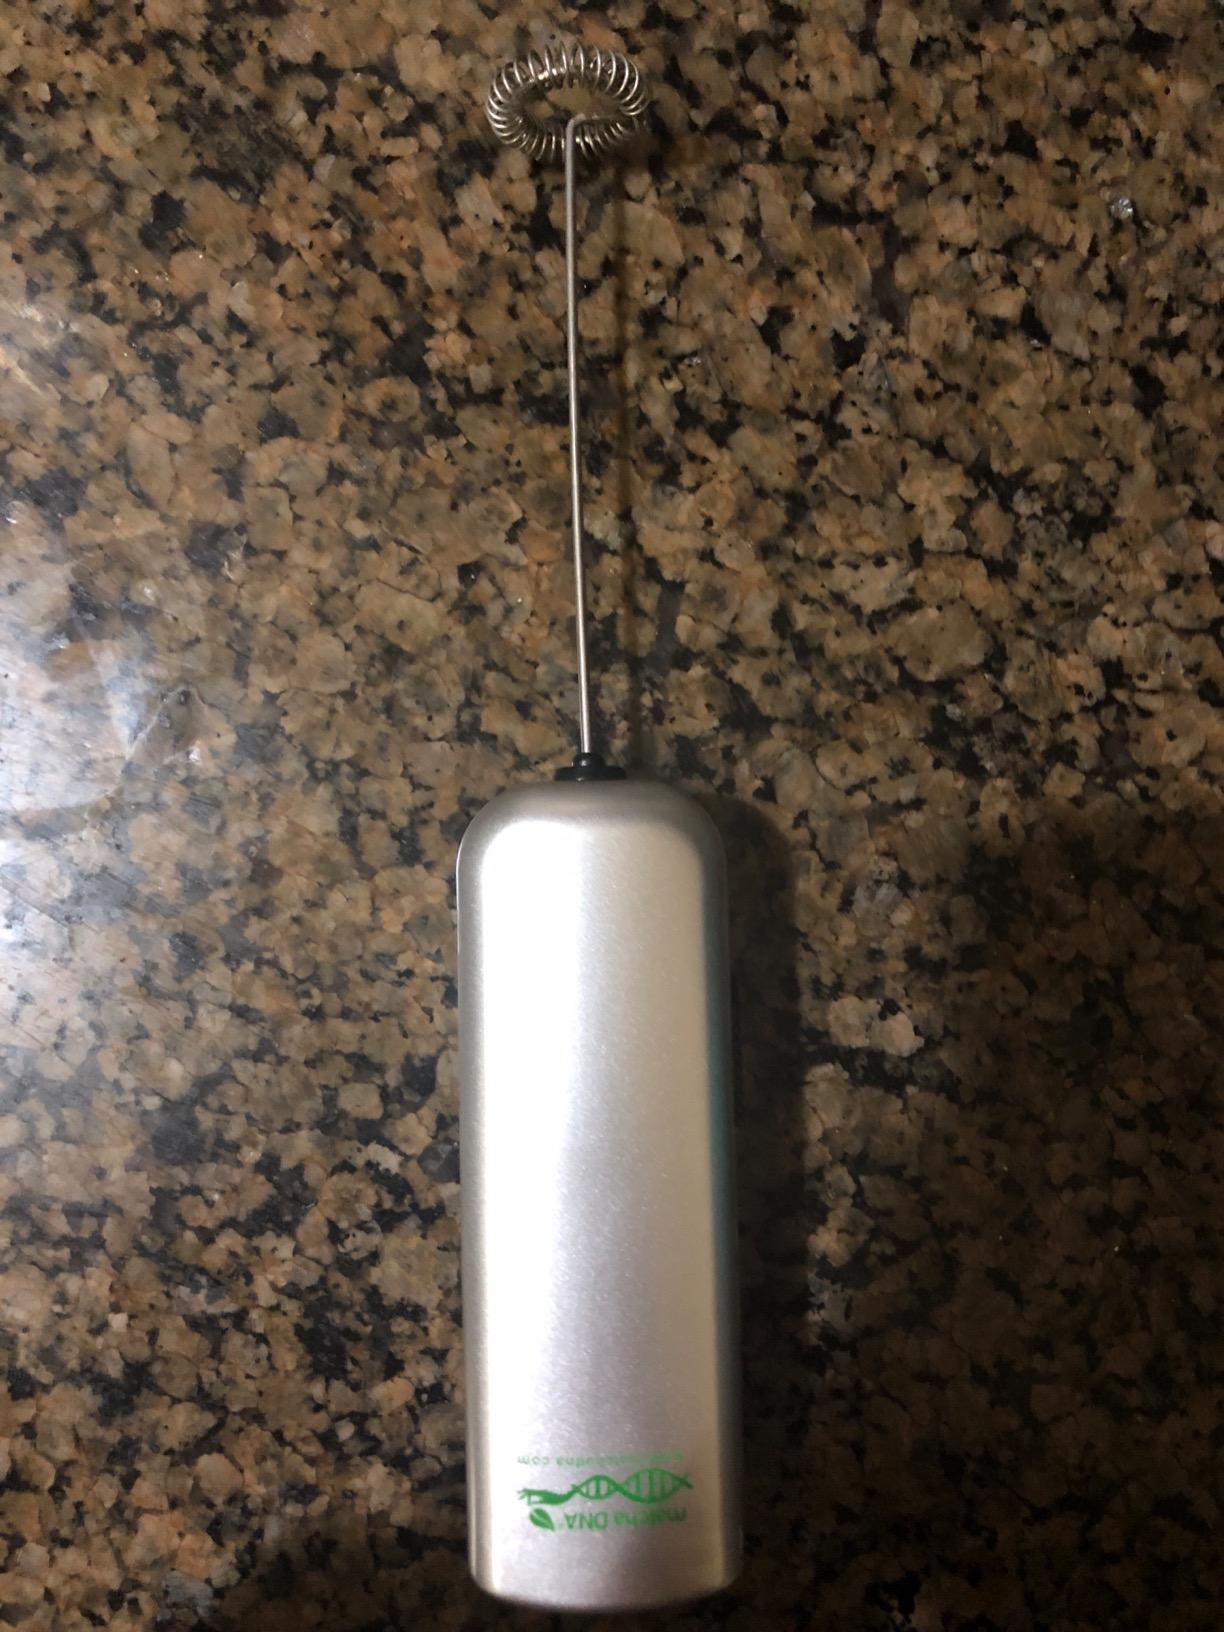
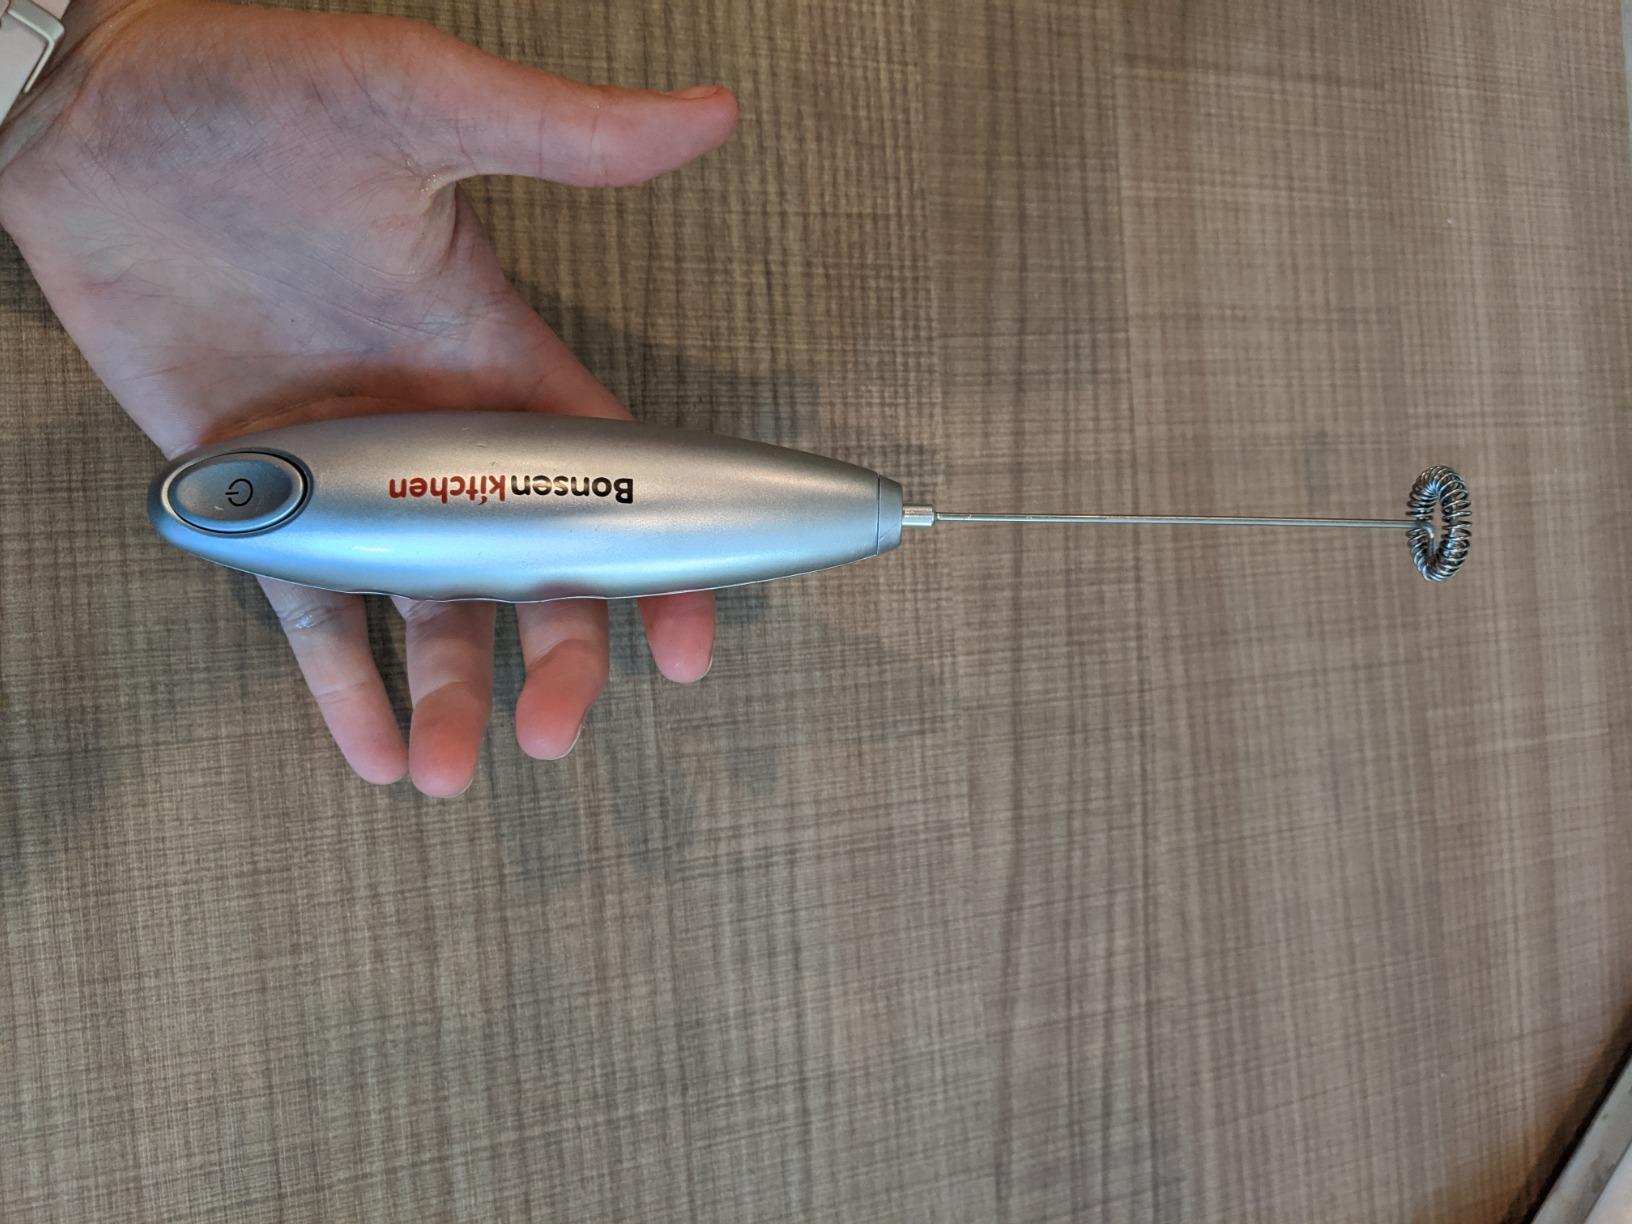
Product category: items_mixer
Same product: no